Phase curve (astronomy)

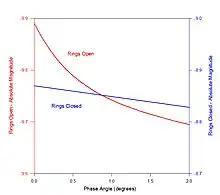
The phase curve of Saturn, according to Schmude demonstrating the opposition effect of the ring system.

The brightness of the Saturn system depends on the orientation of its ring system. The rings contribute more to the overall brightness of the system when they are more inclined to the direction of illumination from the Sun and to the view of the observer. Wide open rings contribute about one magnitude of brightness to the disk alone. The icy particles that compose the rings also produce a strong opposition surge. Hubble Space Telescope and Cassini spacecraft images have been analyzed in an attempt to characterize the ring particles based on their phase curves.